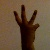
The image shows a hand gesture representing the number 6 in Indian Sign Language.